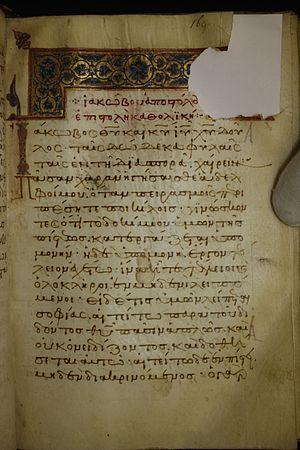
L'Épître de Jacques est un livre du Nouveau Testament, une des épîtres catholiques.
Les antilegomena, du grec ancien ἀντιλεγόμενα, sont des écrits liés au Premier et au Nouveau Testament et dont la canonicité est mise en question.